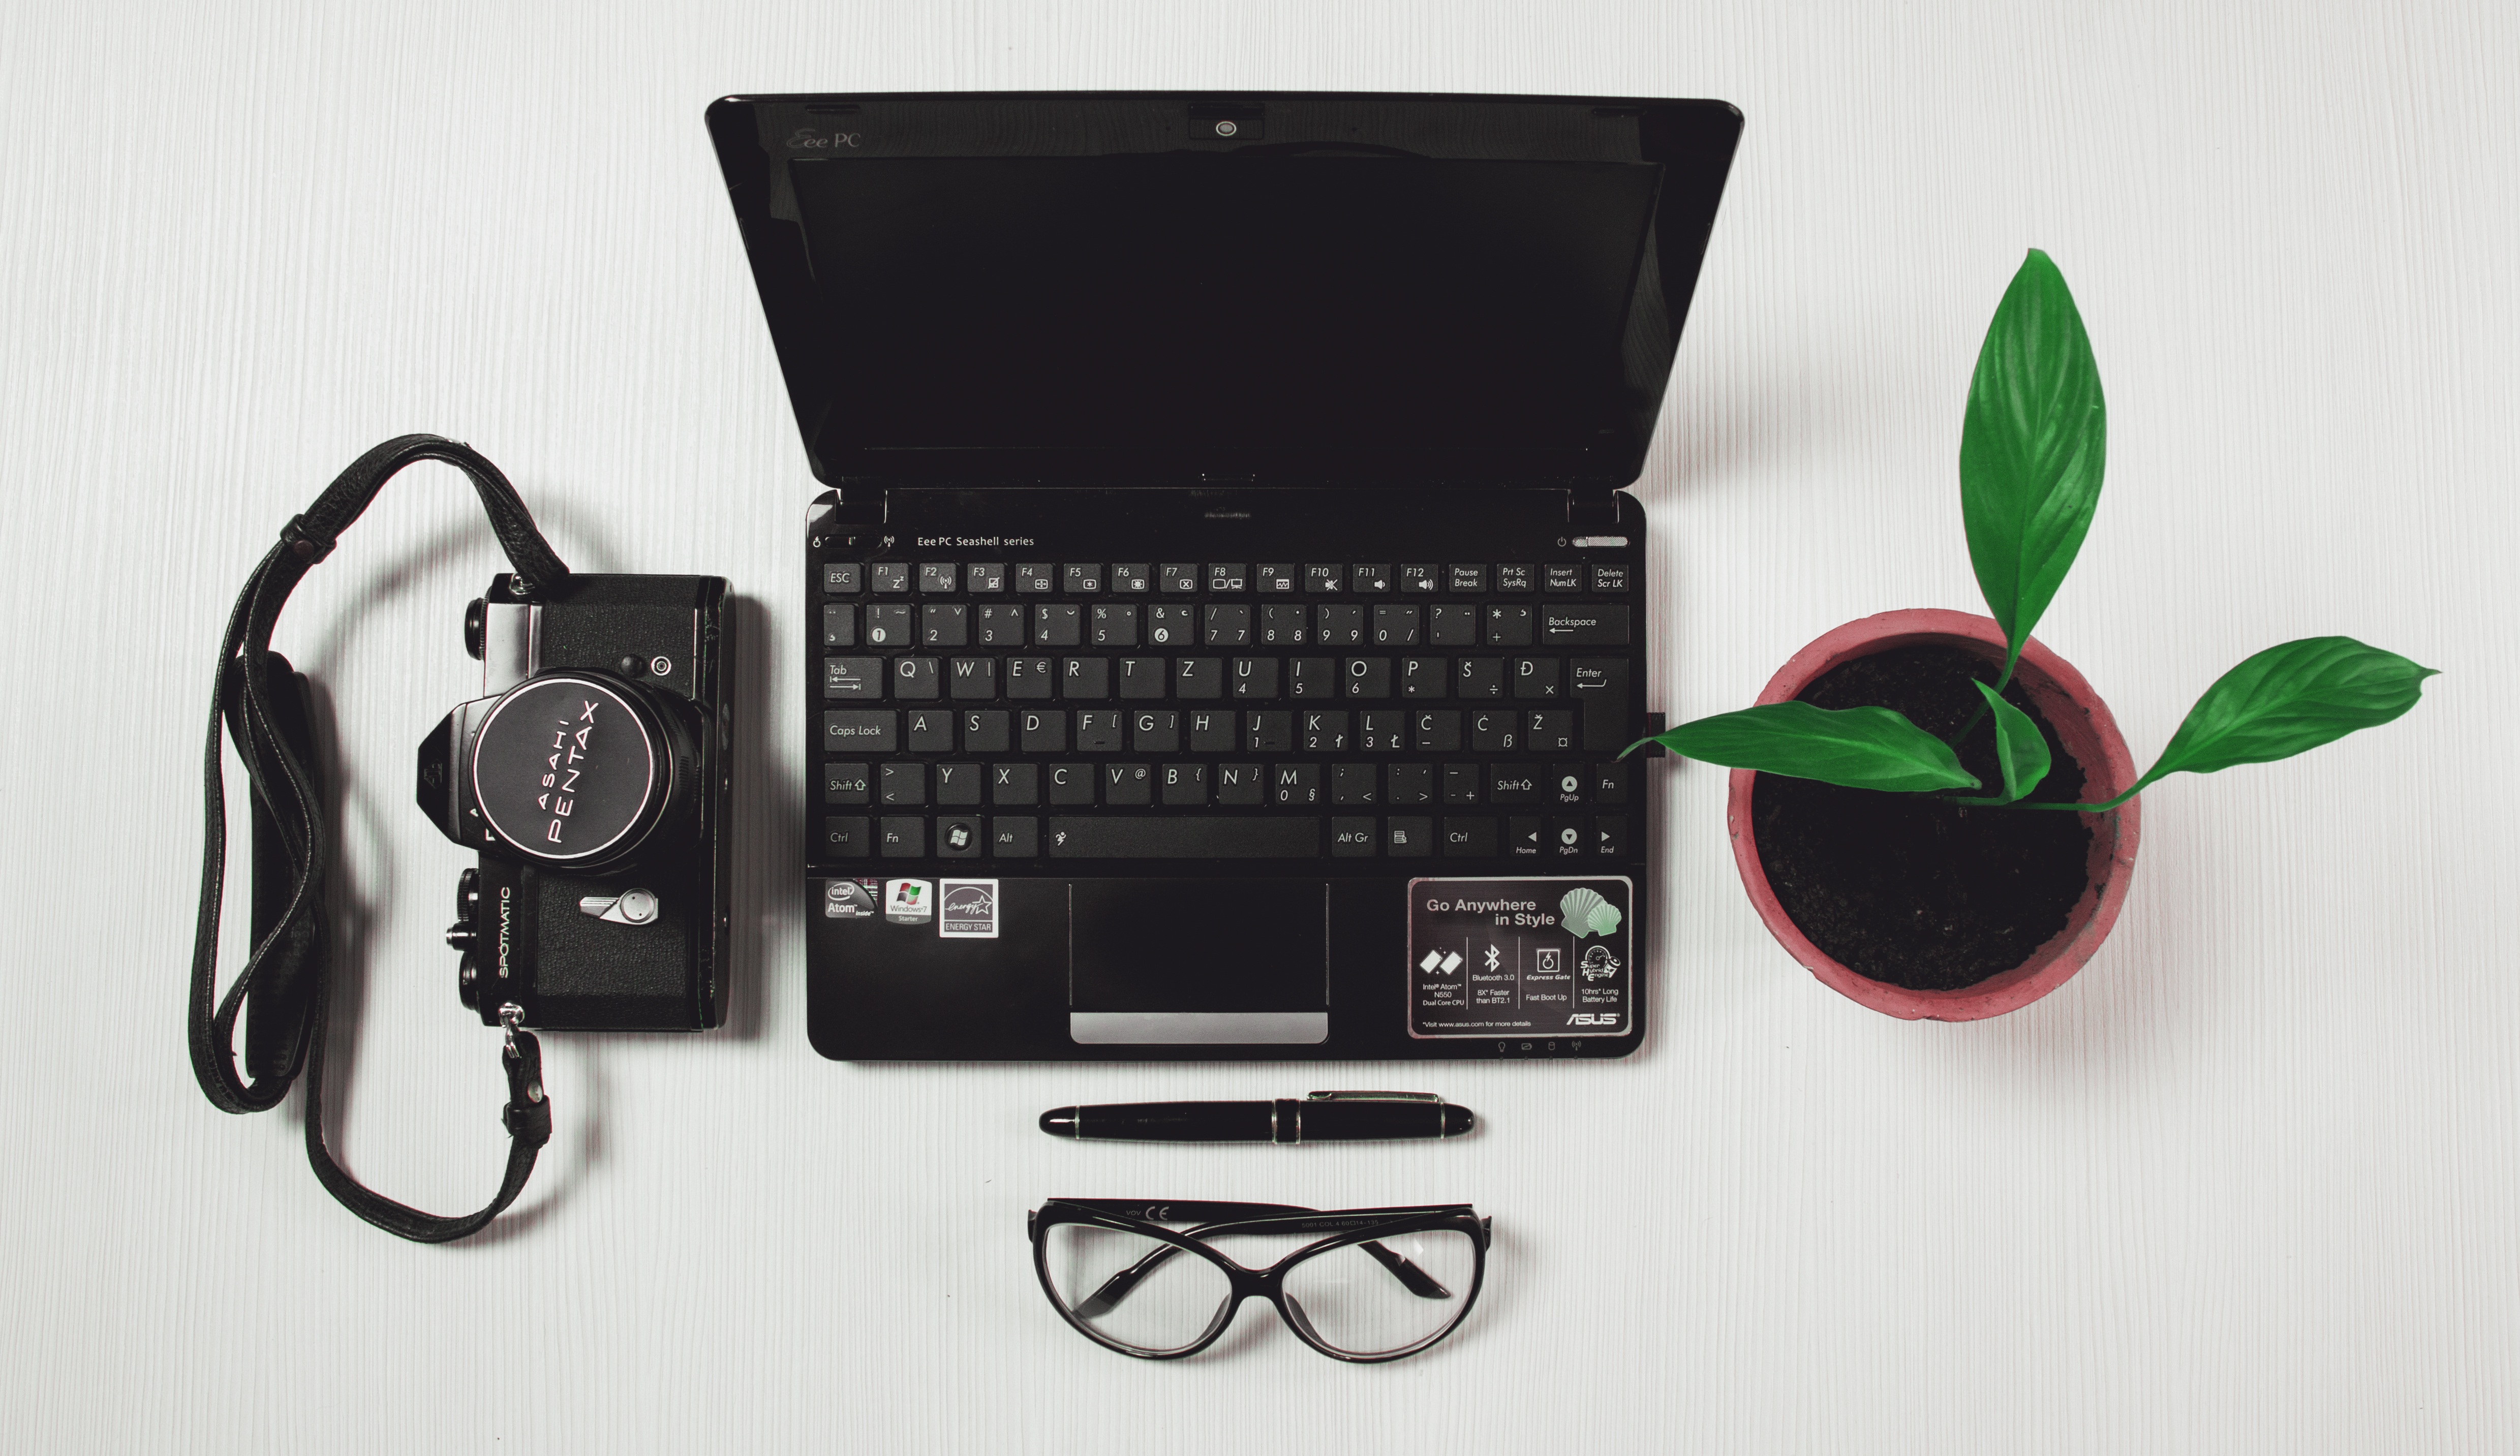
laptop, computer, work, screen, working, table, keyboard, technology, white, internet, corporate, office, communication, professional, business, modern, education, multimedia, electronic device